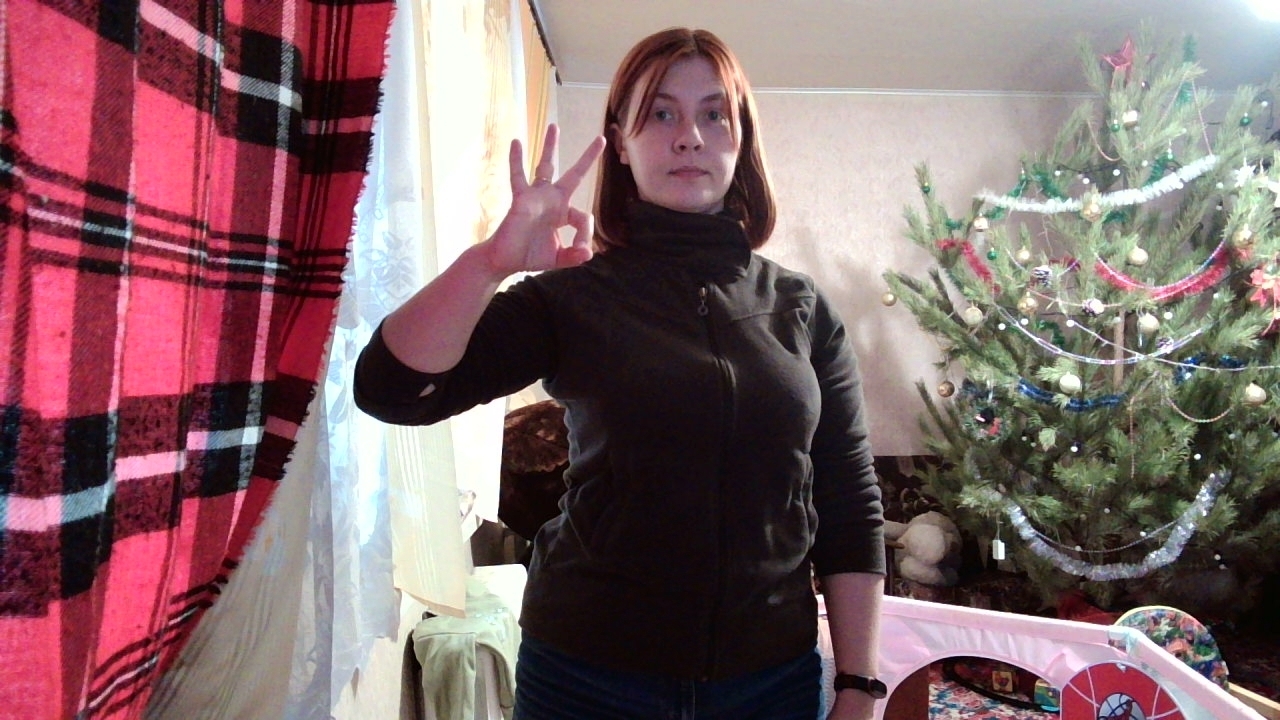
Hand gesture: ok